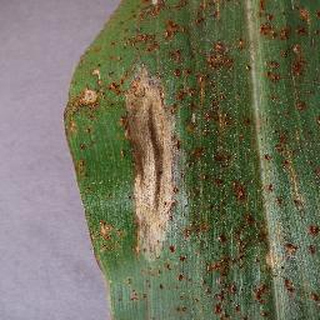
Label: corn_northern_leaf_blight